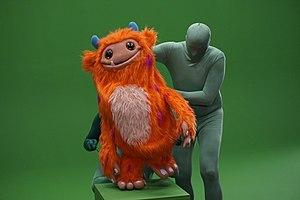
Une marionnette à gaine est un type de marionnette qui gaine, habille un ou plusieurs membres, le plus souvent la main du manipulateur.